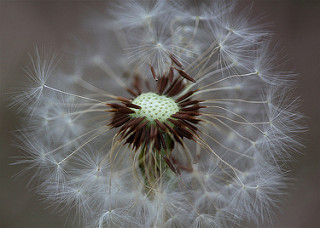
Flower: dandelion